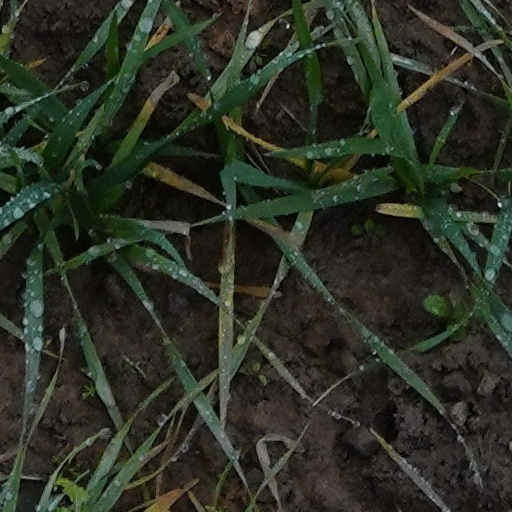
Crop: wheat